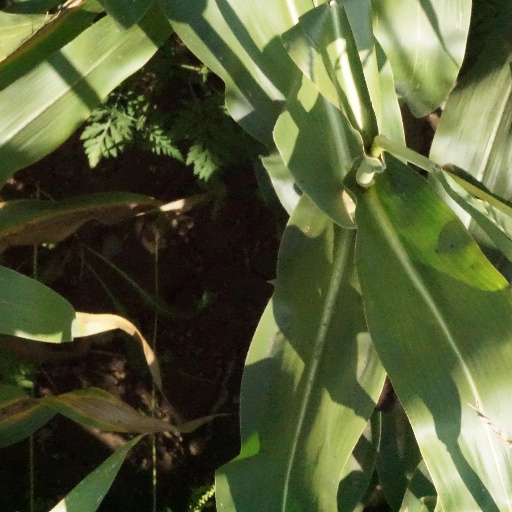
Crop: maize; corn